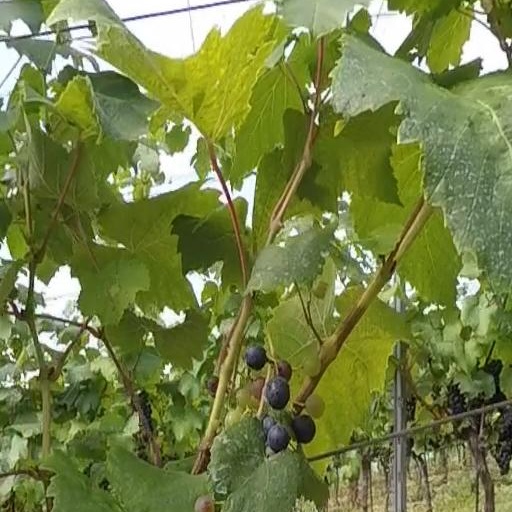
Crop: grape